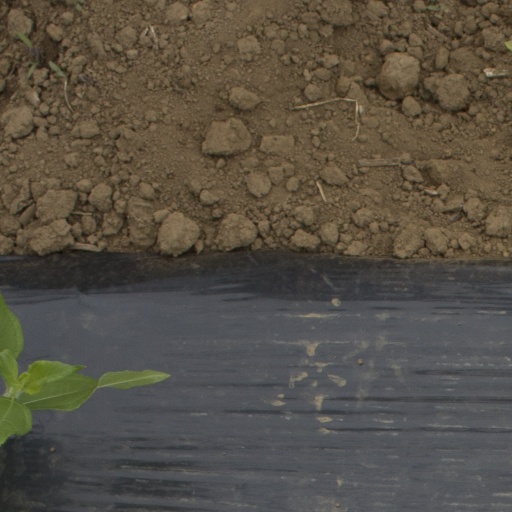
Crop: Jerusalem artichoke